BR Standard Class 4 2-6-0

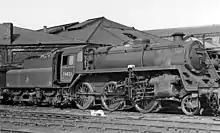
76023 at Sunderland MPD.

At first the North Eastern Region scattered its 13-strong allocation far and wide: Darlington, Gateshead, Hull, Sunderland and York. Later all were concentrated at either Kirkby Stephen or West Auckland to work over the Stainmore route whose viaducts had severe weight restrictions. Like their small cousins the 2MT 2-6-0 class the Moguls were ideal for working the line. They worked coal trains as well as passenger services and were a regular choice for excursions from Tyneside to the Lancashire coast resorts.